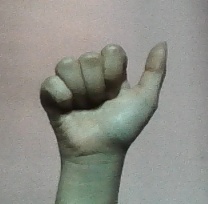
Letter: dhad